Limoges porcelain

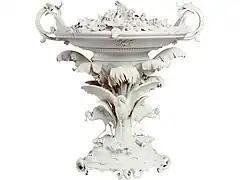
Biscuit porcelain centrepiece for the Exposition Universelle of 1855, Pouyat factory

The manufacturing of hard-paste porcelain at Limoges was established by Turgot in 1771 following the discovery of local supplies of kaolin and a material similar to petuntse in the economically distressed area at Saint-Yrieix-la-Perche, near Limoges. The materials, which were quarried beginning in 1768, were used to produce hard-paste porcelain similar to Chinese porcelain.